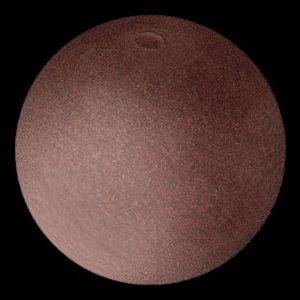
En astronomie, une planète naine est un objet céleste du Système solaire de classe intermédiaire entre une planète et un petit corps du Système solaire. Le terme fut adopté en 2006 par l'Union astronomique internationale afin d'éclaircir la classification des objets tournant autour du Soleil.
Makémaké, officiellement désignée par (136472) Makémaké, est la troisième plus grande planète naine connue. Elle appartient à la ceinture de Kuiper et fut découverte en 2005 par Michael E. Brown, Chadwick Trujillo et David L. Rabinowitz du California Institute of Technology. Makémaké a au moins un satellite connu, S/2015 (136472) 1, découvert grâce à des observations faites avec le télescope spatial Hubble.